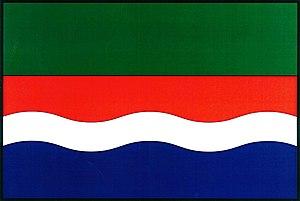
Žehuň est une commune du district de Kolín, dans la région de Bohême-Centrale, en République tchèque. Sa population s'élevait à 454 habitants en 2020.